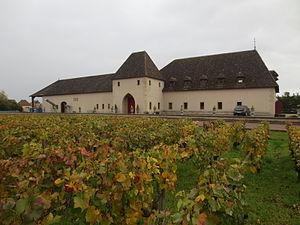
Château de Marsannay
Le château de Marsannay est un château de 1990 associé à un domaine viticole de 34 hectares, sur la route des Grands Crus du vignoble de Bourgogne, à Marsannay-la-Côte en Côte-d'Or en Bourgogne-Franche-Comté.
Le vignoble de Bourgogne est un vignoble français situé en Bourgogne-Franche-Comté dans les départements de l'Yonne, de la Côte-d'Or et de Saône-et-Loire. Il s’étend sur 250 km de longueur du nord de Chablis au sud du Mâconnais.